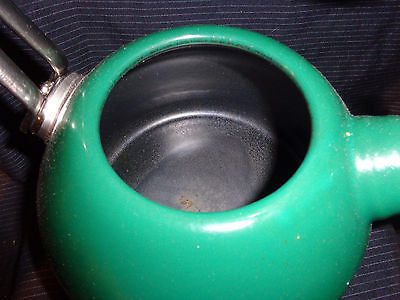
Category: kettle